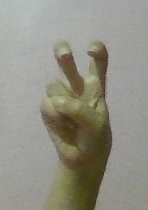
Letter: toot